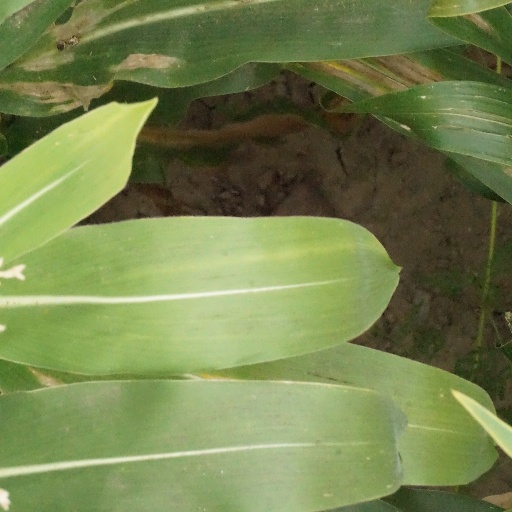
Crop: maize; corn